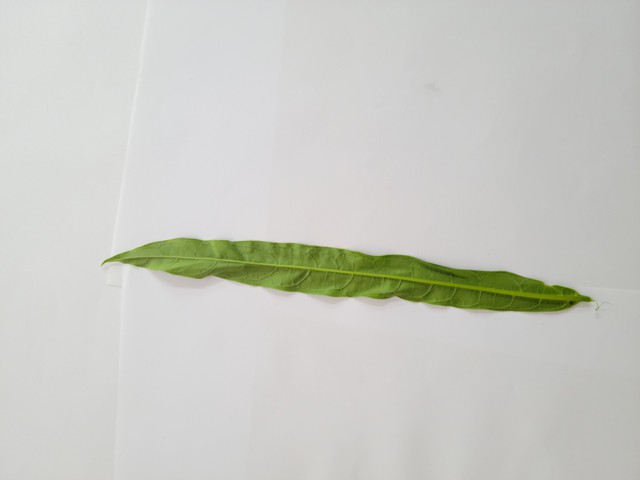
Plant: bamonhati